Skoki

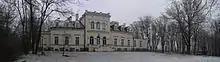
Skoki Palace in winter

The local football club is Wełna Skoki. It competes in the lower leagues.